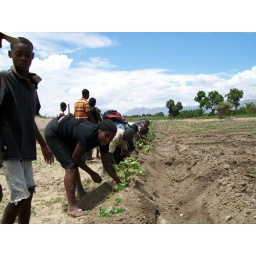
Miss Rigauld Joseph is planting a live fence around her field with the help of TREES and her community.